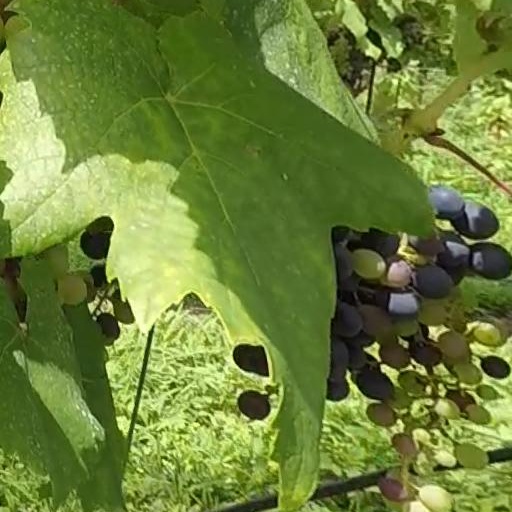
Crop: grape